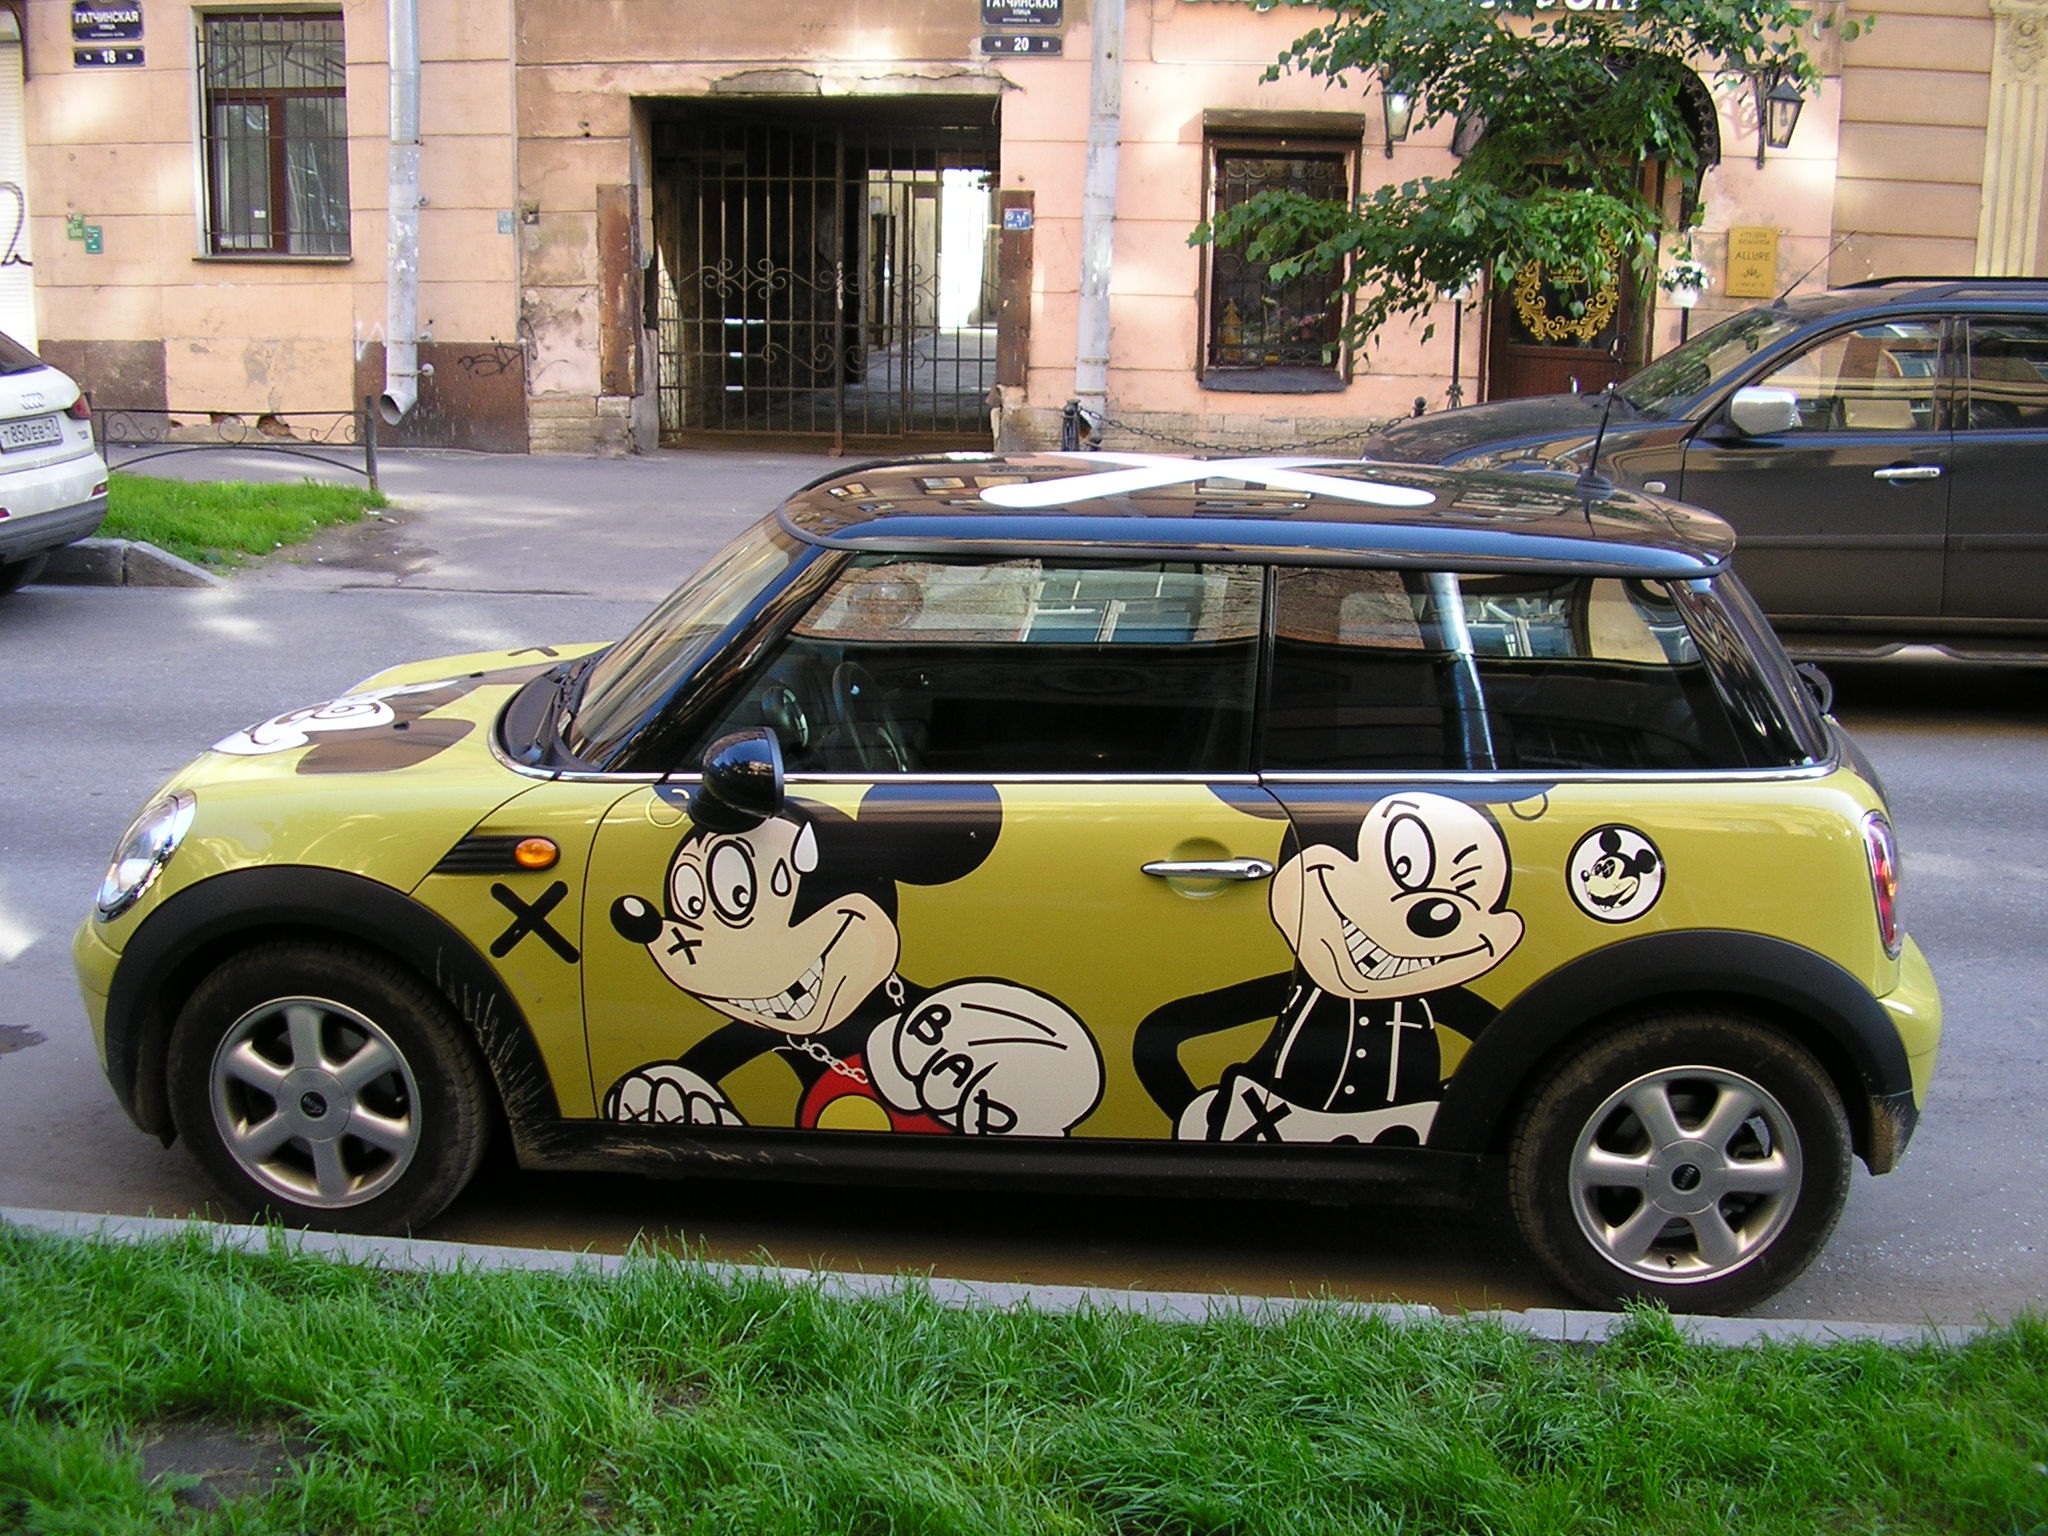
street, car, vehicle, mini cooper, mini, bad, st petersburg russia, city car, airbrush, mickey mouse, land vehicle, automobile make, automotive exterior, compact car, subcompact car, mini e